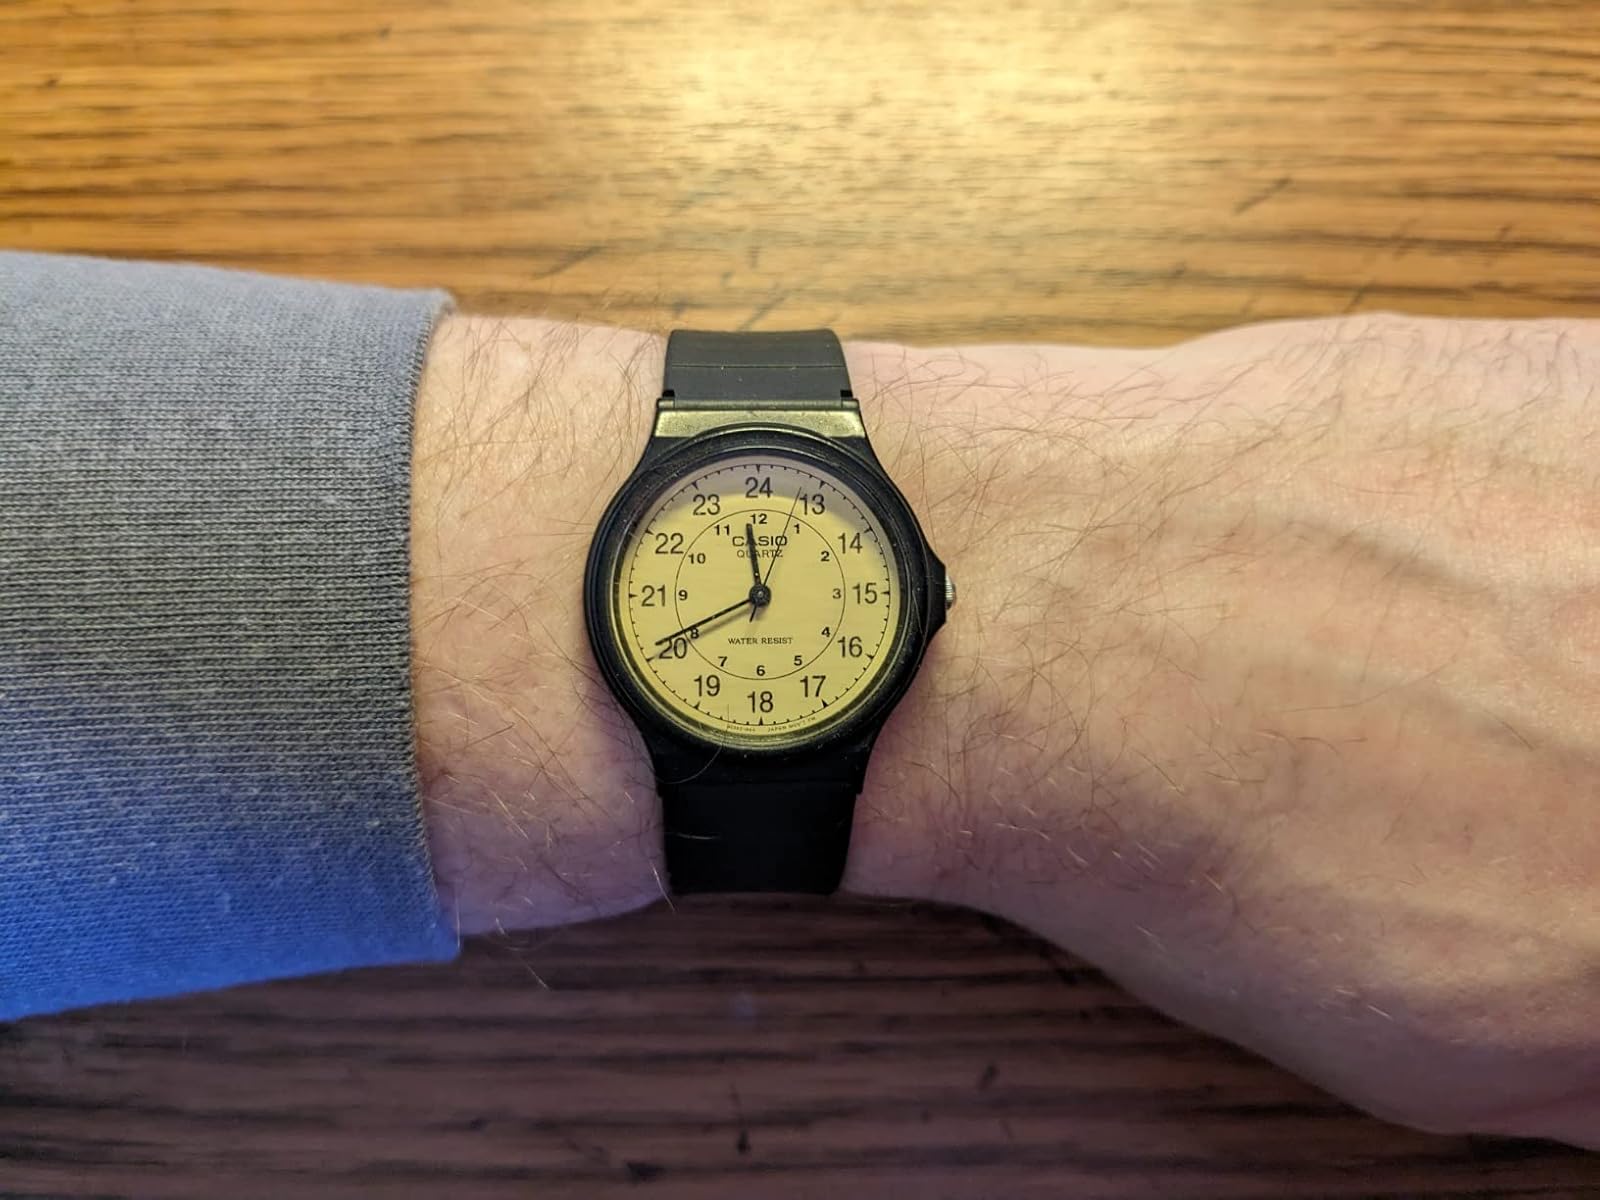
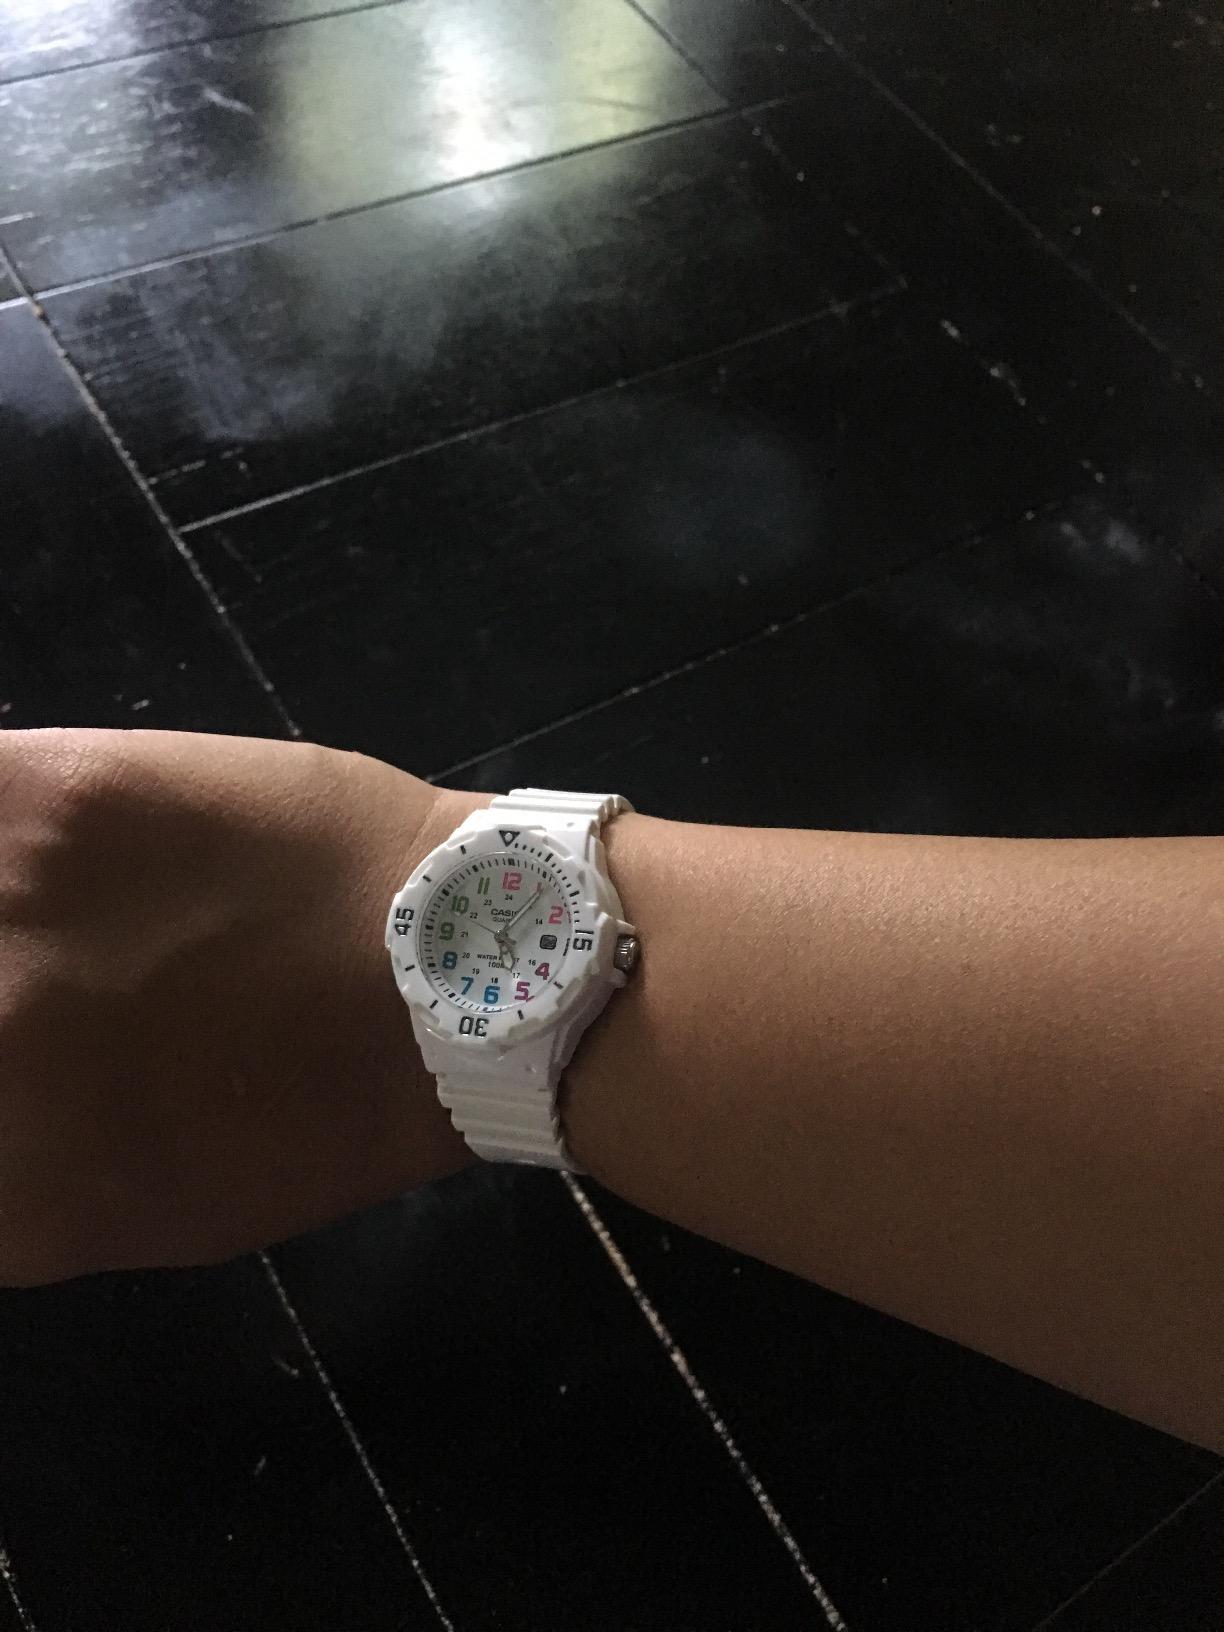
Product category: accessories_watch
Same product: no